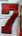
Number: 7